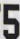
Number: 5